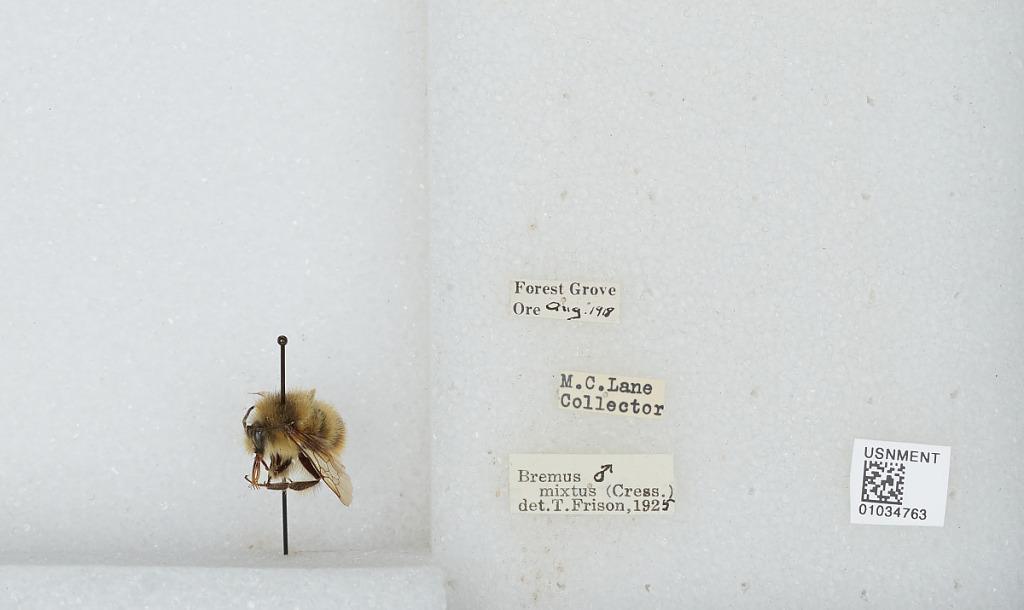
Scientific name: Bombus (Pyrobombus) mixtus Cresson
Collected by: M. Lane
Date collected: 1918-8-
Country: United States
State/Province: Oregon
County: Washington
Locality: Forest Grove
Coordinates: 45.5197, -123.111
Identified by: Frison, T.